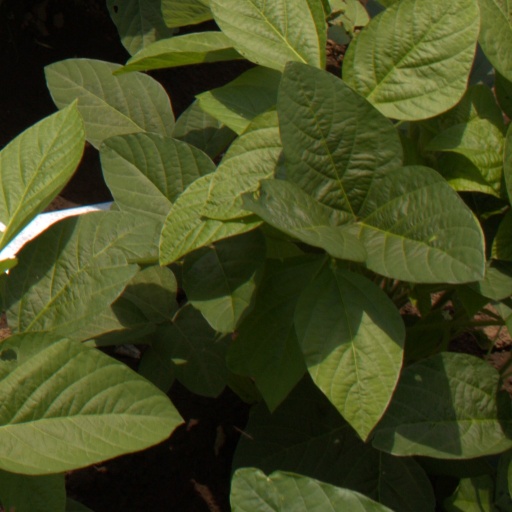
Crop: soybean